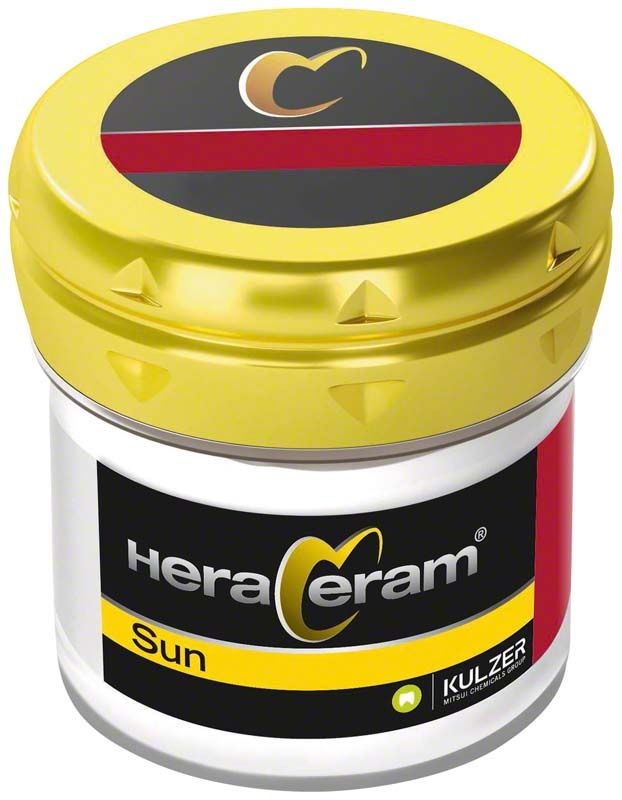
HeraCeram®Sun Increaser IN B3
Brand: Kulzer
Category: Arts & Entertainment > Hobbies & Creative Arts > Arts & Crafts > Art & Crafting Materials > Pottery & Sculpting Materials > Clay & Modeling Dough > Clay